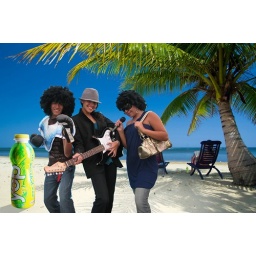
Relaxing under a palm tree on remote beach